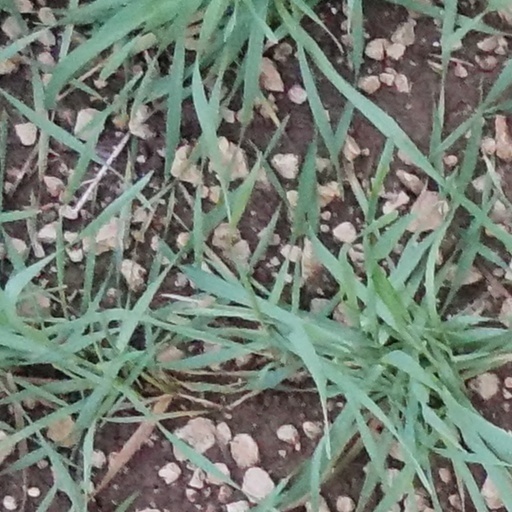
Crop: wheat